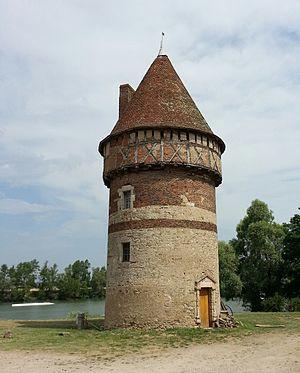
Paray-sous-Briailles est une commune française, située dans le département de l'Allier en région Auvergne-Rhône-Alpes.